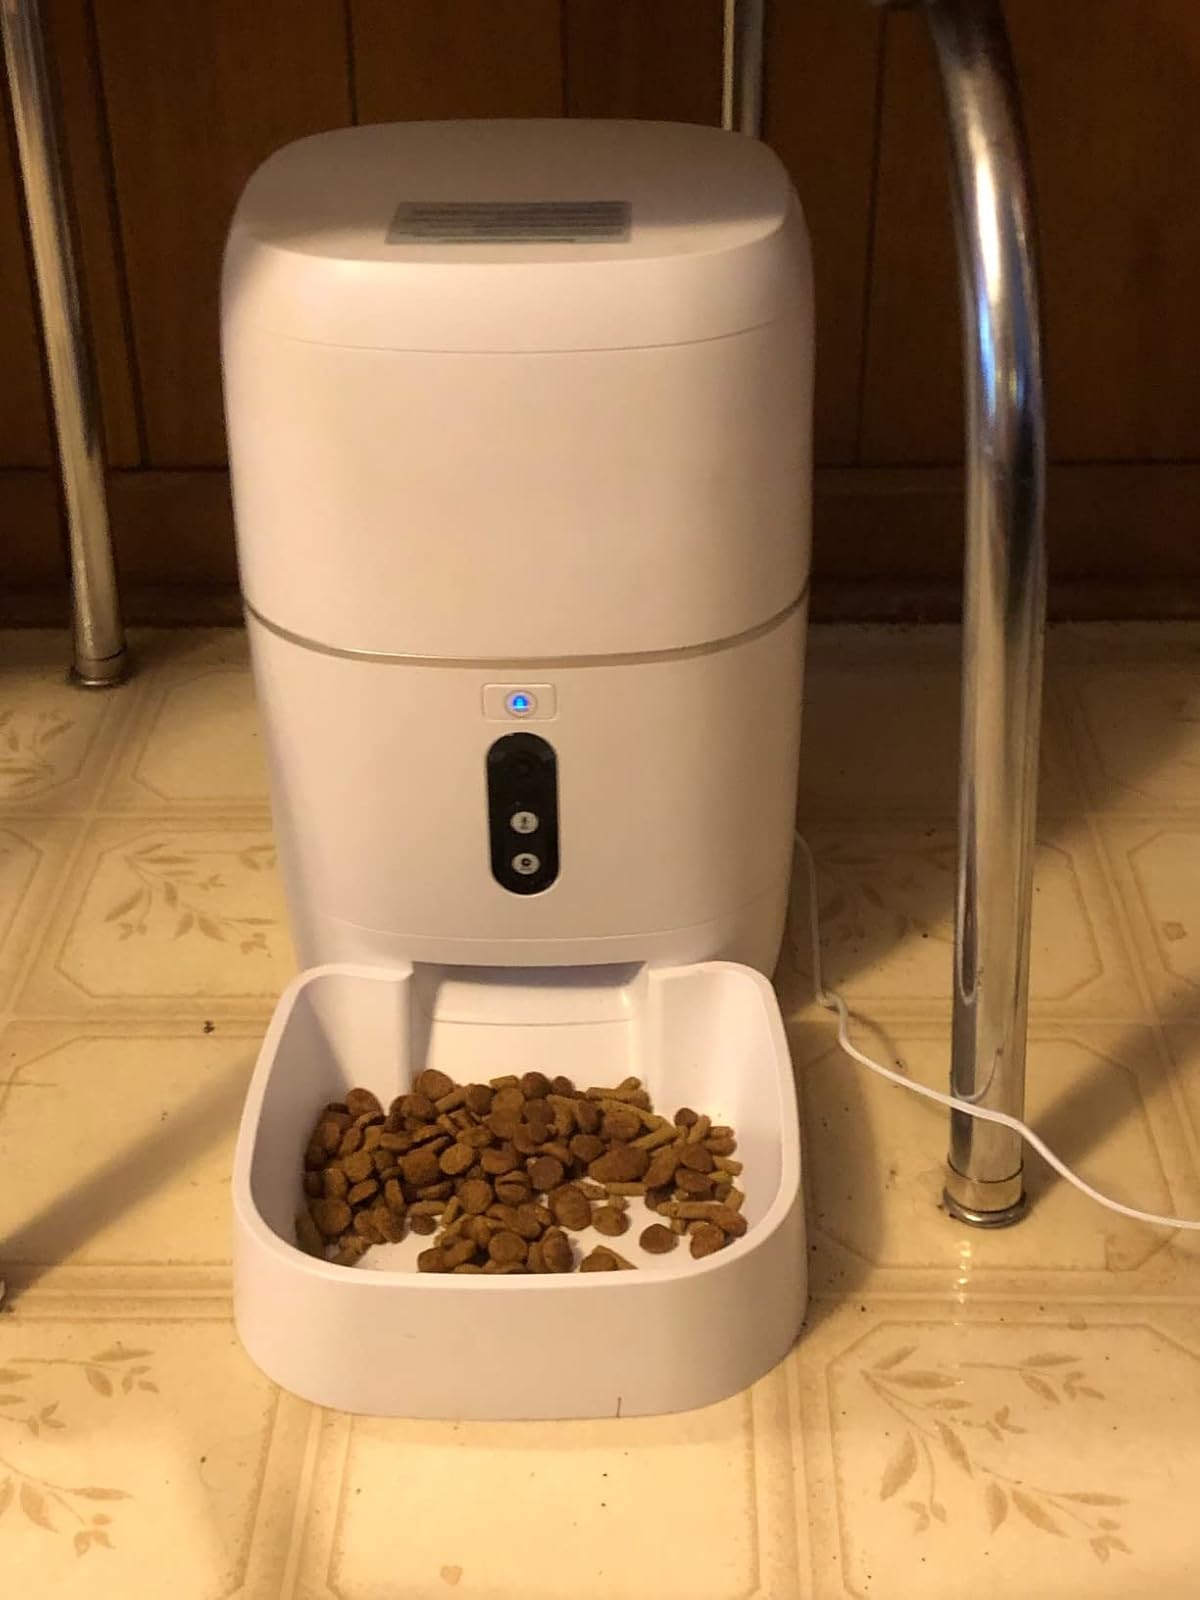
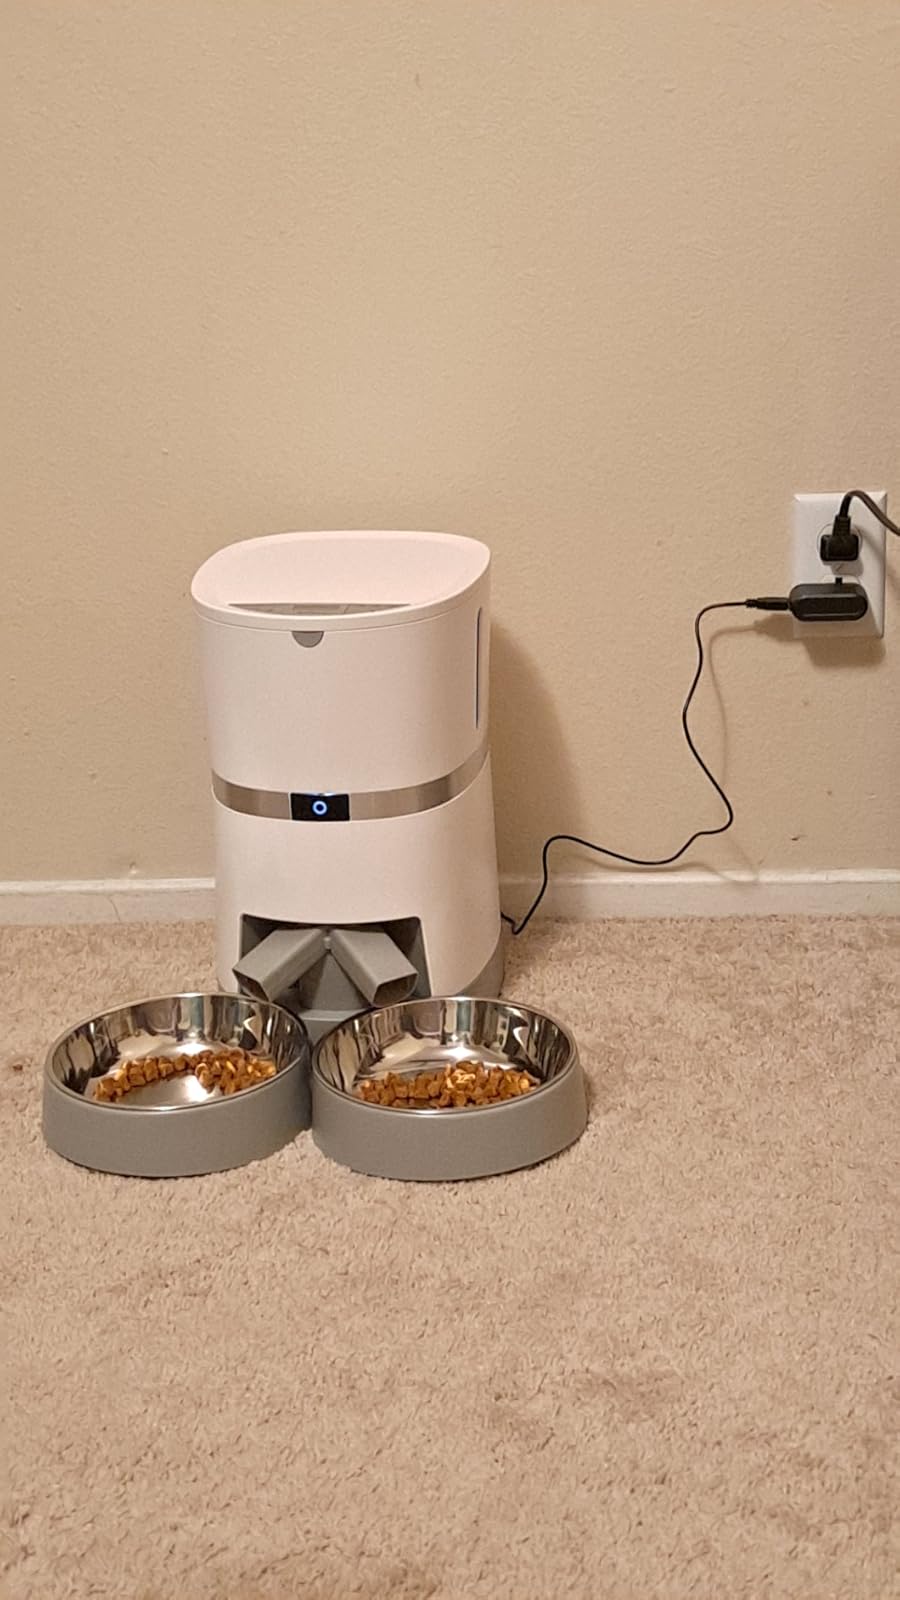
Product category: items_feeder
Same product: no